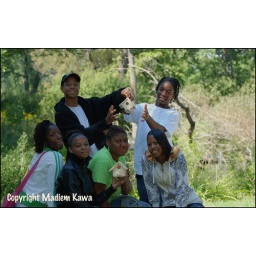
Teens poised with birdhouse after boy against girls contest.